Val Curciusa

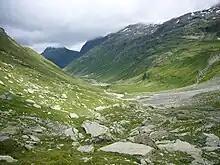
Curciusa Alta seen from the South (looking out of the valley)

The Val Curciusa is an alpine valley in Graubünden, Switzerland. In the region of the San Bernardino Pass, it provides a connection between the Rheinwald valley and the Misox valley.